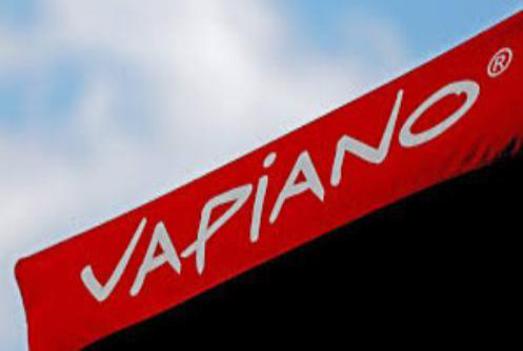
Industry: Food